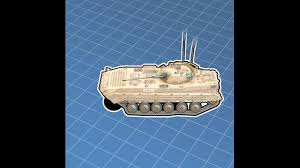
Label: BMP